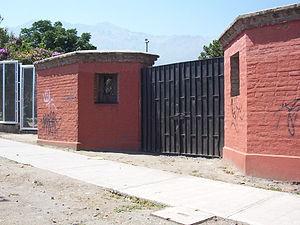
La Villa Grimaldi est une grande propriété située sur les collines précordilléranes de la commune de Peñalolén à Santiago du Chili. Cette habitation est célèbre pour avoir été, durant la dictature militaire d'Augusto Pinochet, un des centres les plus importants de détention et de torture, par lequel transitèrent aux alentours de 4 500 détenus entre 1973 et 1978.